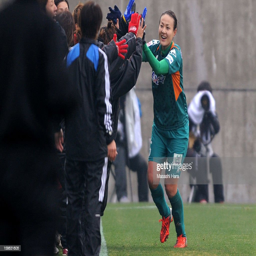
person celebrates the first goal during semi final match